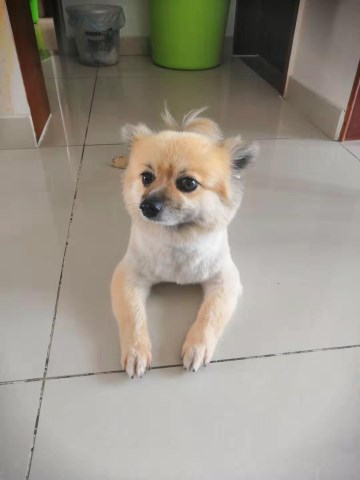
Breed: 1936-n000005-Pomeranian